Hérault's 4th constituency

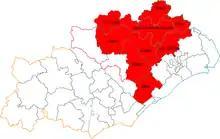
Location of Hérault in France

The 4th constituency of Hérault is a French legislative constituency in the Hérault "département".